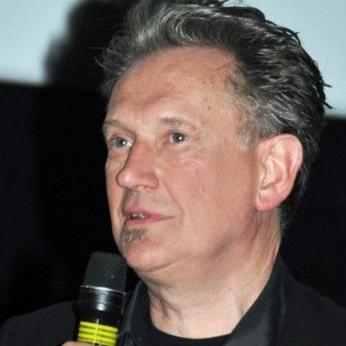
Age: 51